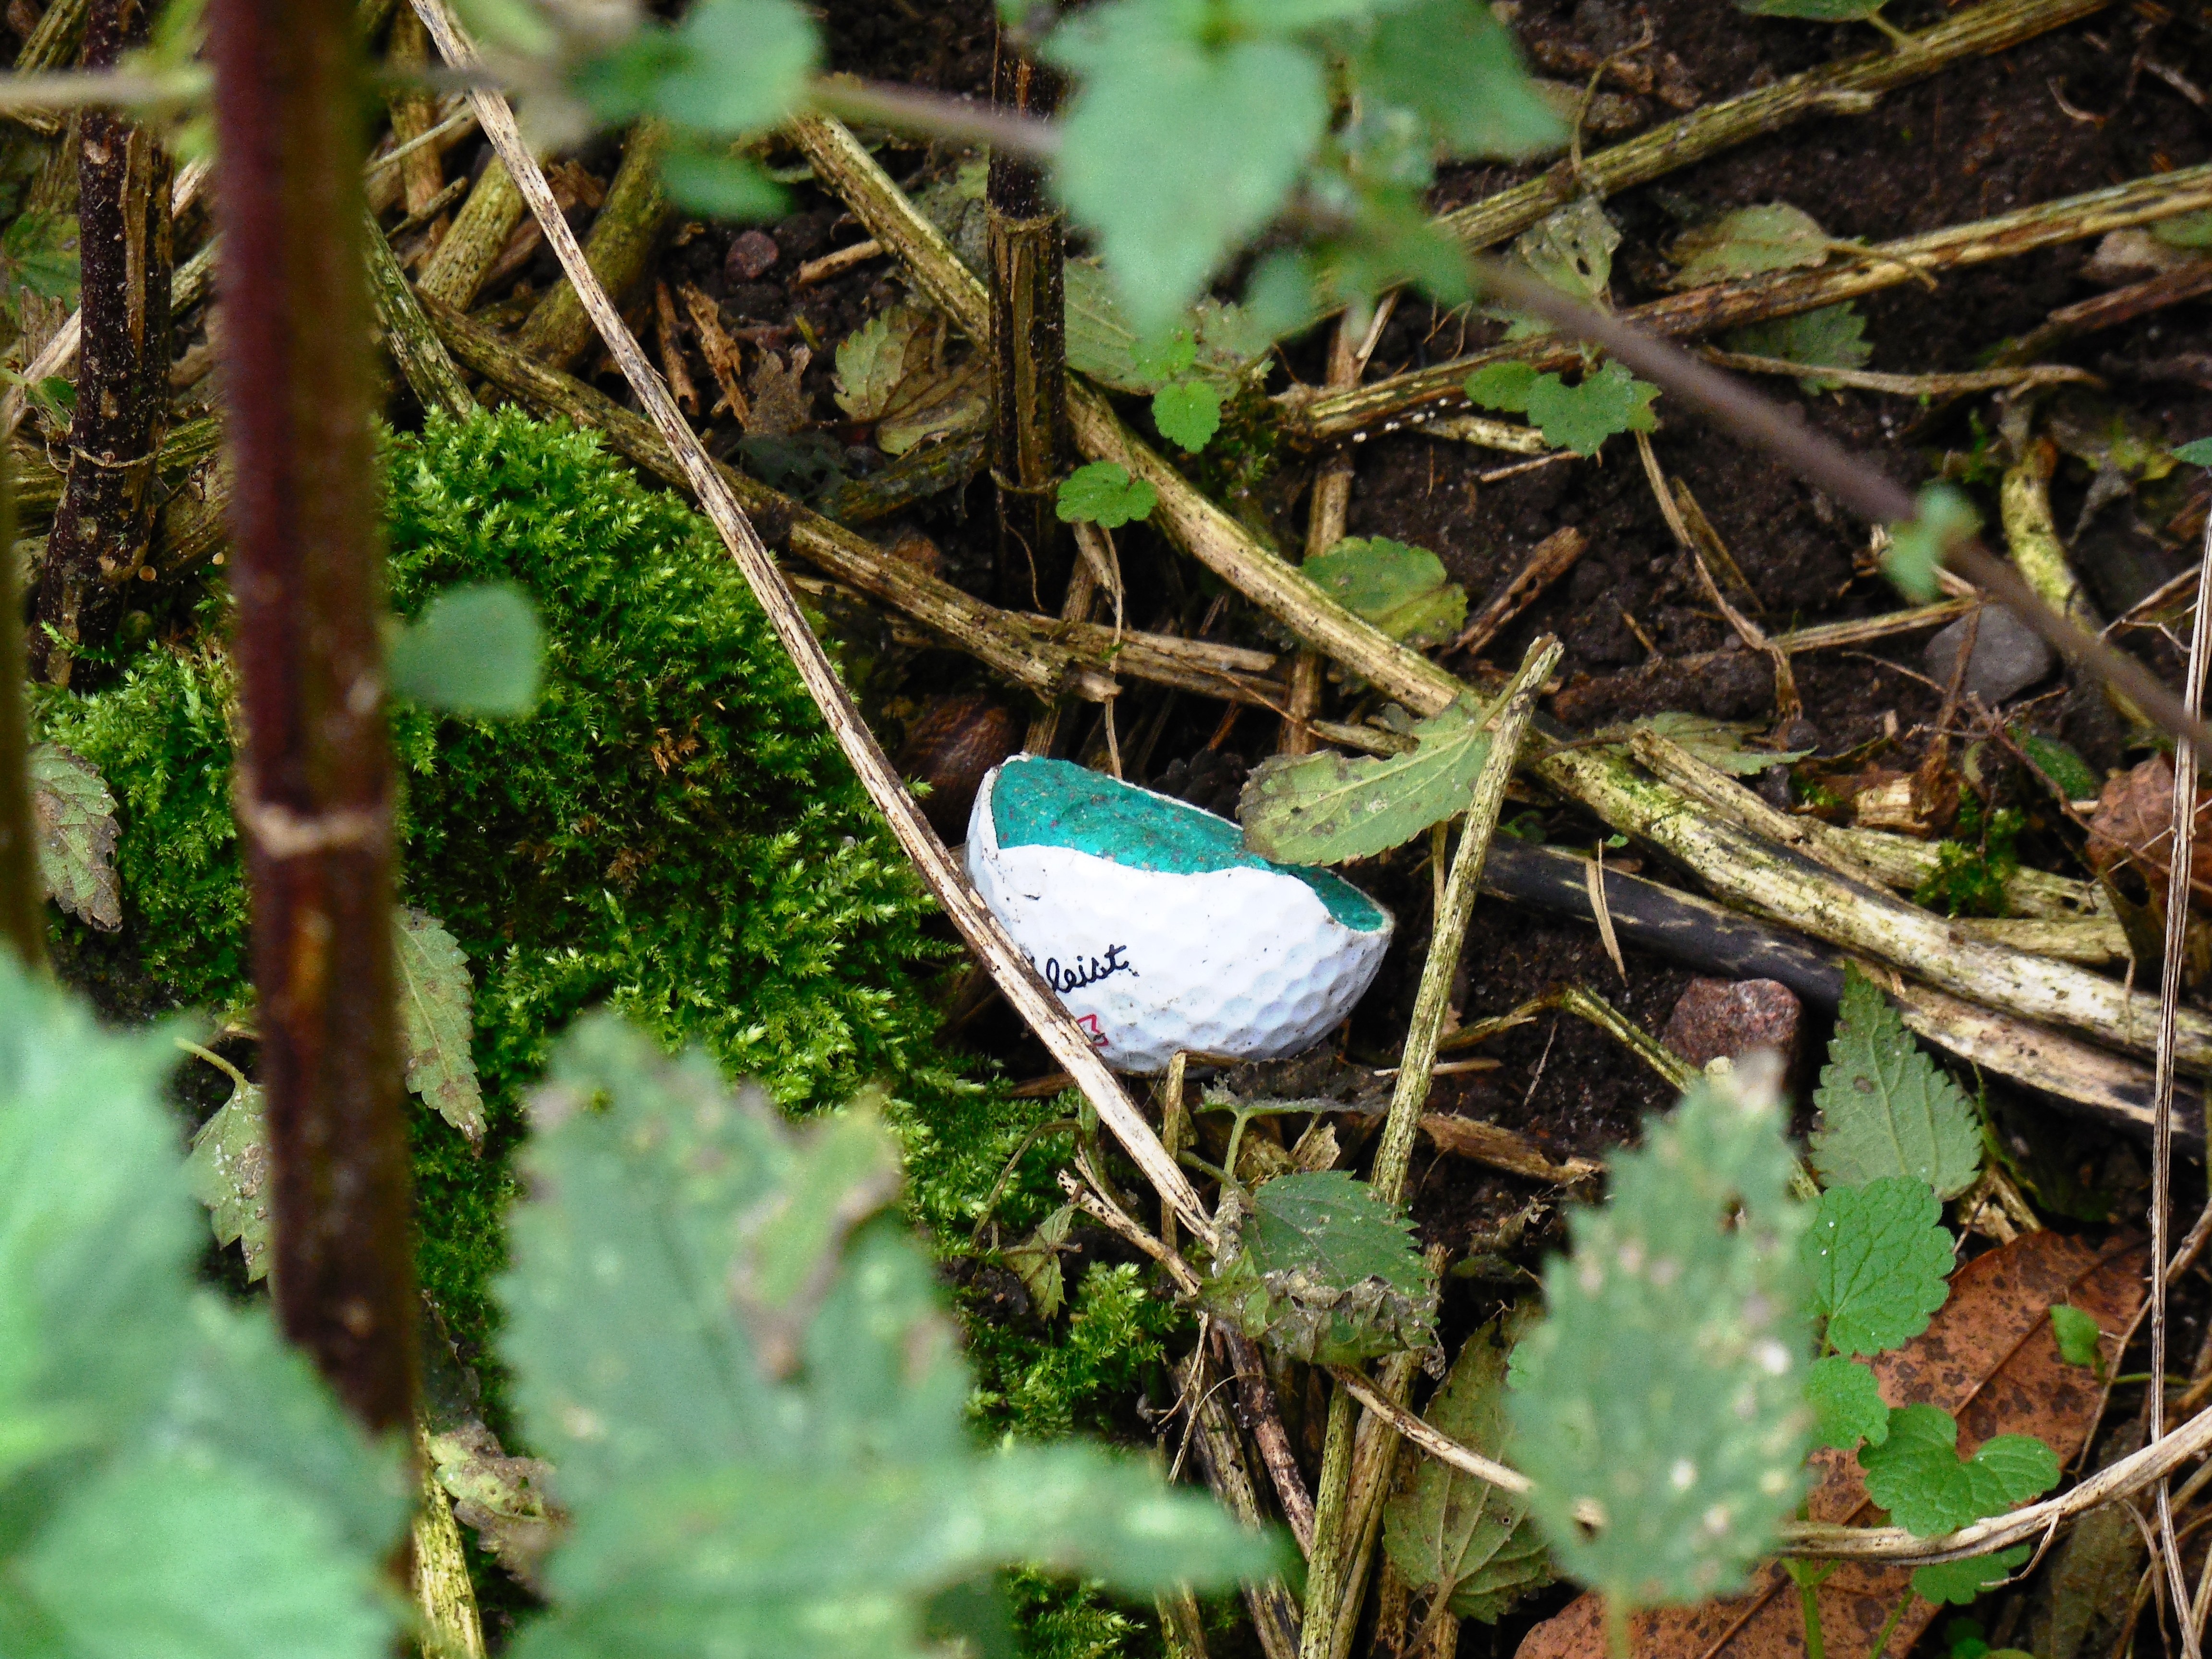
nature, forest, plant, ground, leaf, flower, wildlife, green, insect, botany, thicket, flora, fauna, invertebrate, golf ball, leaves, art, rainforest, woodland, habitat, macro photography